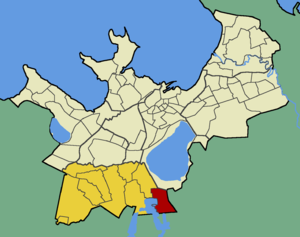
Raudalu est un quartier du district de Nõmme à Tallinn en Estonie.